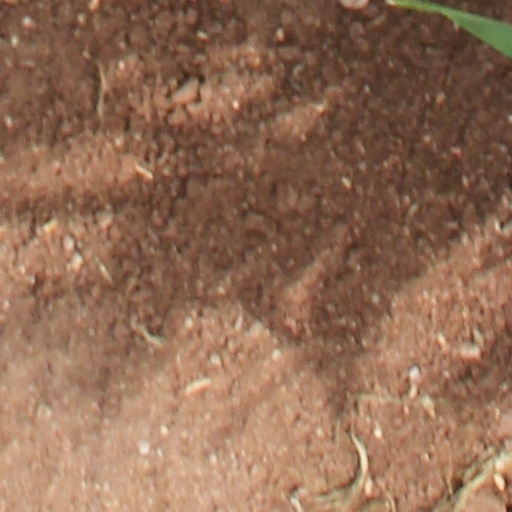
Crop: wheat